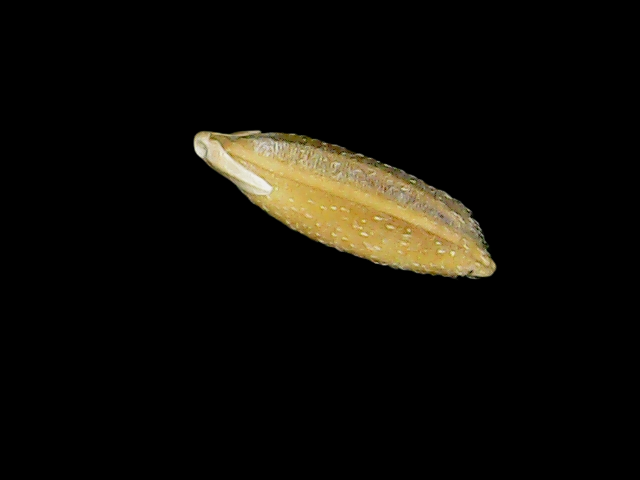
Rice variety: Bd95